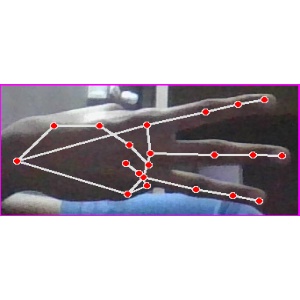
अक्षर: भ